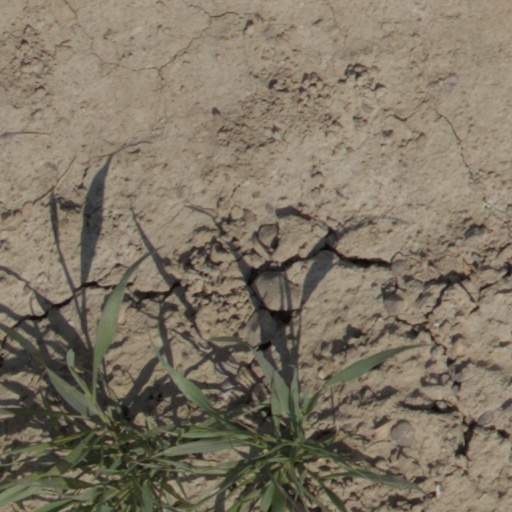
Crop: wheat